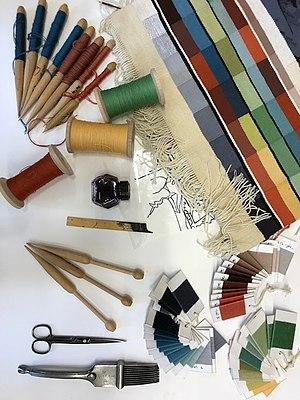
Nécessaire du licier à la manufacture des Gobelins, Paris (haute lice)
Le lissier est un artisan qui réalise des tapisseries.